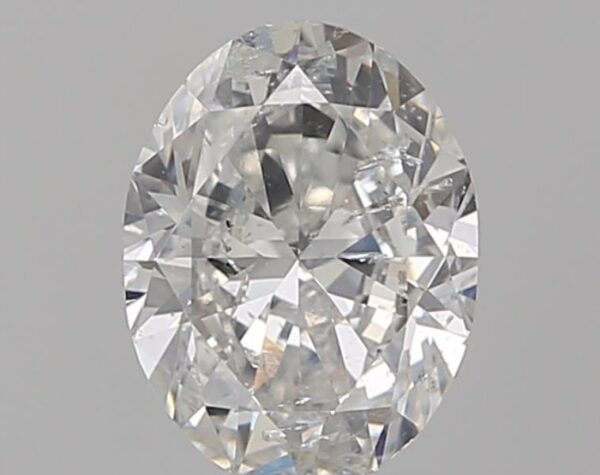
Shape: oval
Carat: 1
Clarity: SI2
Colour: F
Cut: VG
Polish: VG
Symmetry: VG
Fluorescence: N
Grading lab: IGI
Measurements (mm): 7.38 x 5.54 x 3.49